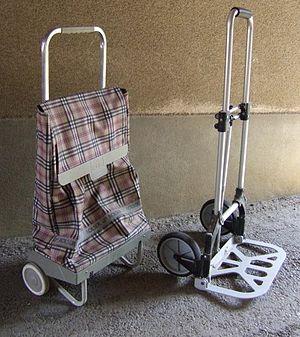
photo perso - ssire
Une brouette est un contenant mobile, porté sur une ou plusieurs roues, muni de deux brancards pour le transport humain de petites charges, généralement sur de courtes distances.